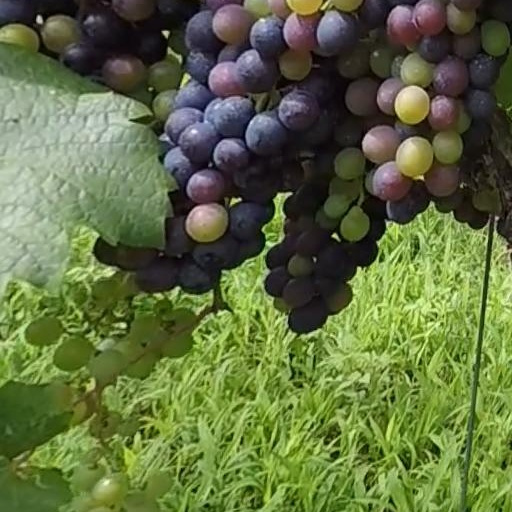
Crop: grape